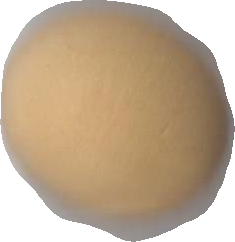
Variety: Dega